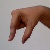
The image shows a hand gesture representing the letter 'Q' in Indian Sign Language.